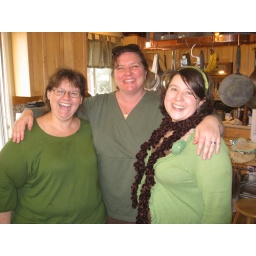
Christmas Eve, girls in green